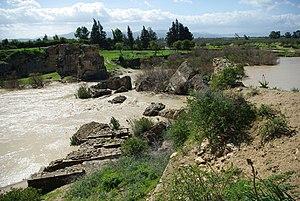
Cette liste des monuments classés du gouvernorat de Jendouba est une liste des monuments historiques et archéologiques protégés et classés du gouvernorat de Jendouba, établie par l'Institut national du patrimoine de Tunisie.
Cette liste de ponts romains ne comprend que des ponts encore existants ou dont les vestiges sont encore très discernables.
Chemtou ou Chimtou est un site antique du Nord-Ouest de la Tunisie où se trouvent les ruines de Simitthu, cité rattachée à la province d'Afrique proconsulaire à l'époque romaine.